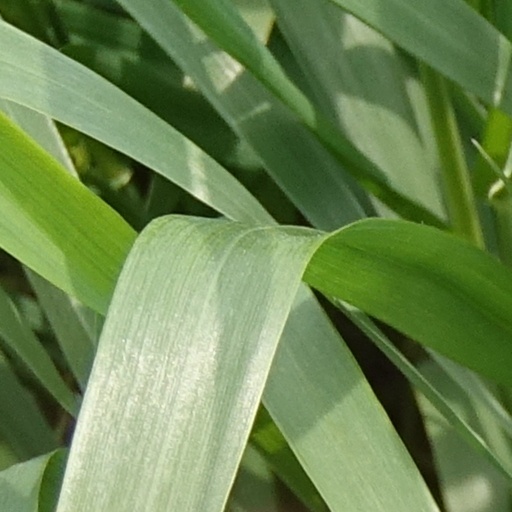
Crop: wheat